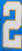
Number: 2